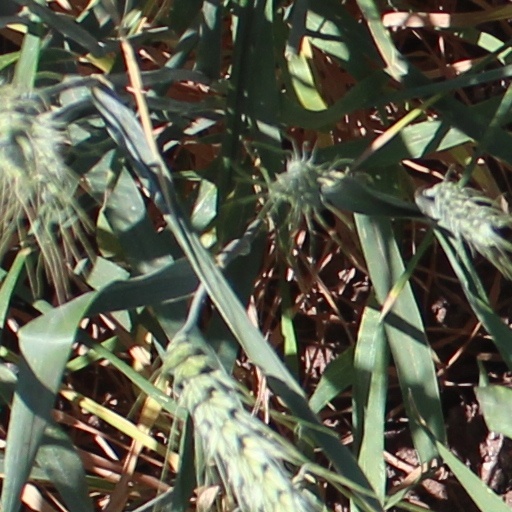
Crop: wheat